World Rally Championship

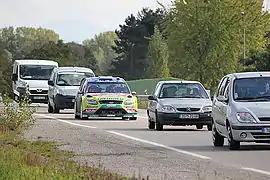
Ford Focus RS WRC on a road section, Rally de France Alsace 2010

The competitive special stages are driven on closed roads which are linked by non-competitive road sections known as liaisons. These roads are open to the public and all road laws of that country must be adhered to. The liaison routes are detailed in a "road book" given to each crew and must also be adhered to within a specified time limit to arrive at the next stage or "time control" point or else they face penalties. To help organise this, crews carry a "timecard" which is filled in at each time control or special stage by an official. An average day consists of a total of of driving.